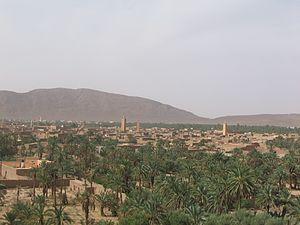
Figuig, Maroc